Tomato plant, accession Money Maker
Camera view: horizontal (90 deg, fisheye); turntable rotation: 120 degrees
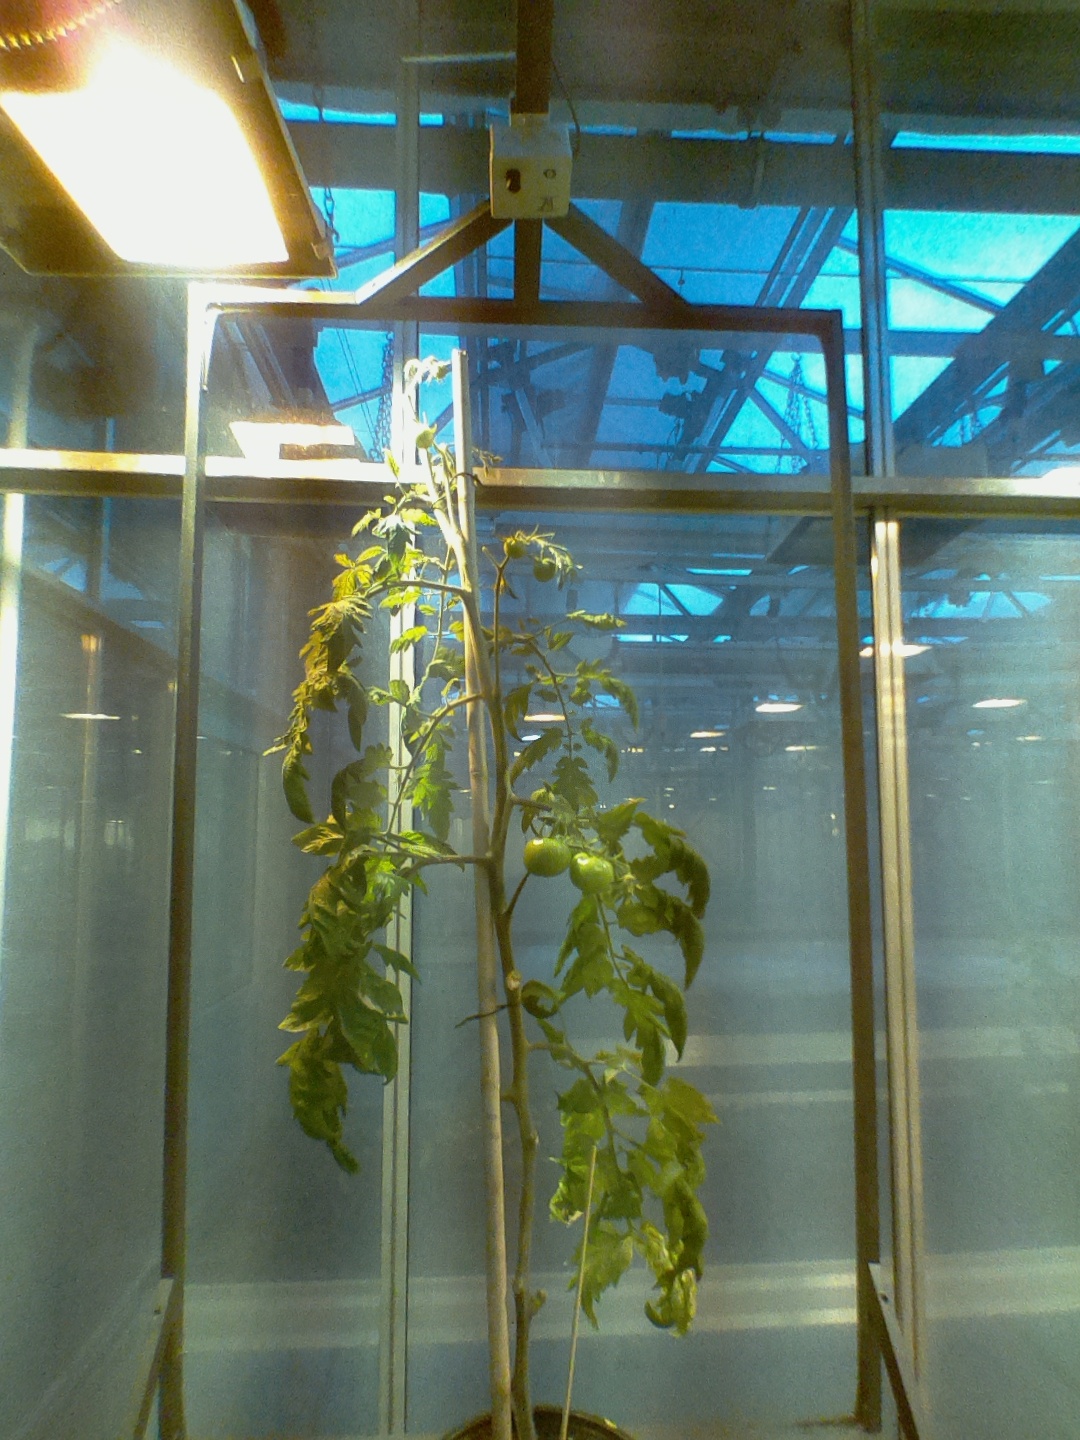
BBCH growth stage 77: 70%-80% of final fruit size